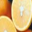
Label: orange